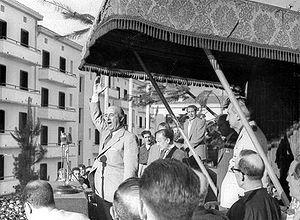
Les appelés Accords de Madrid de 1953 sont trois «accords exécutifs» signés à Madrid le 23 septembre 1953 entre les États-Unis et l'Espagne, alors sous la dictature du général Franco. Il est décidé l'installation sur le territoire espagnol de quatre bases militaires en échange d'une reconnaissance diplomatique et d'un soutien économique et militaire.